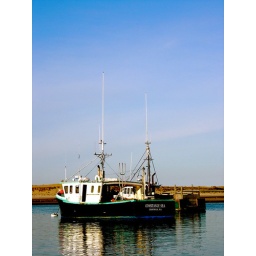
Commercial fishing boats moored near the Chatham fish pier. Chatham, Massachusetts